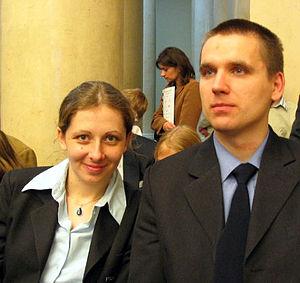
Bartosz Soćko est un joueur d'échecs polonais né le 10 novembre 1978 à Piaseczno. Grand maître international depuis 1999, il a remporté le mémorial Rubinstein en 2006 et le championnat de Pologne à deux reprises. En 2012, il finit premier ex æquo du mémorial Tchigorine à Saint-Pétersbourg.